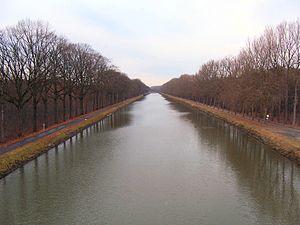
Le canal Bocholt-Herentals relie sur une distance d’environ 60 km le canal Zuid-Willemsvaart au niveau de Bocholt avec le Canal Albert au niveau de Herentals. Durant la seconde guerre mondiale, le canal a joué un rôle important dans le transport des troupes lors de l’Opération Market Garden.